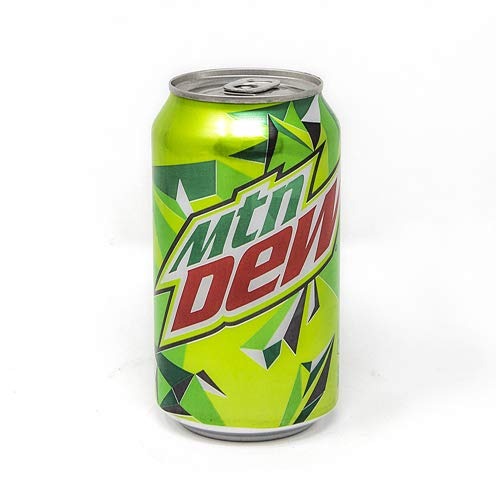
Item Name: New 367929 Mountain Dew Can 12 Oz (36-Pack) Bottle Soda Cheap Wholesale Discount Bulk Beverages Bottle Soda Fashion Accessories
Value: 432.0
Unit: Ounce

Price: 28.99